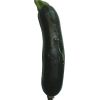
Label: dark_zucchini